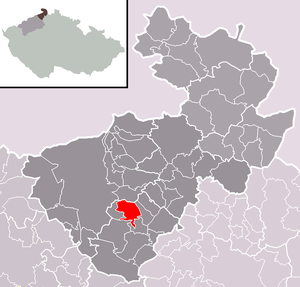
Benešov nad Ploučnicí est une ville du district de Děčín, dans la région d'Ústí nad Labem, en Tchéquie. Sa population s'élevait à 3 757 habitants en 2018.